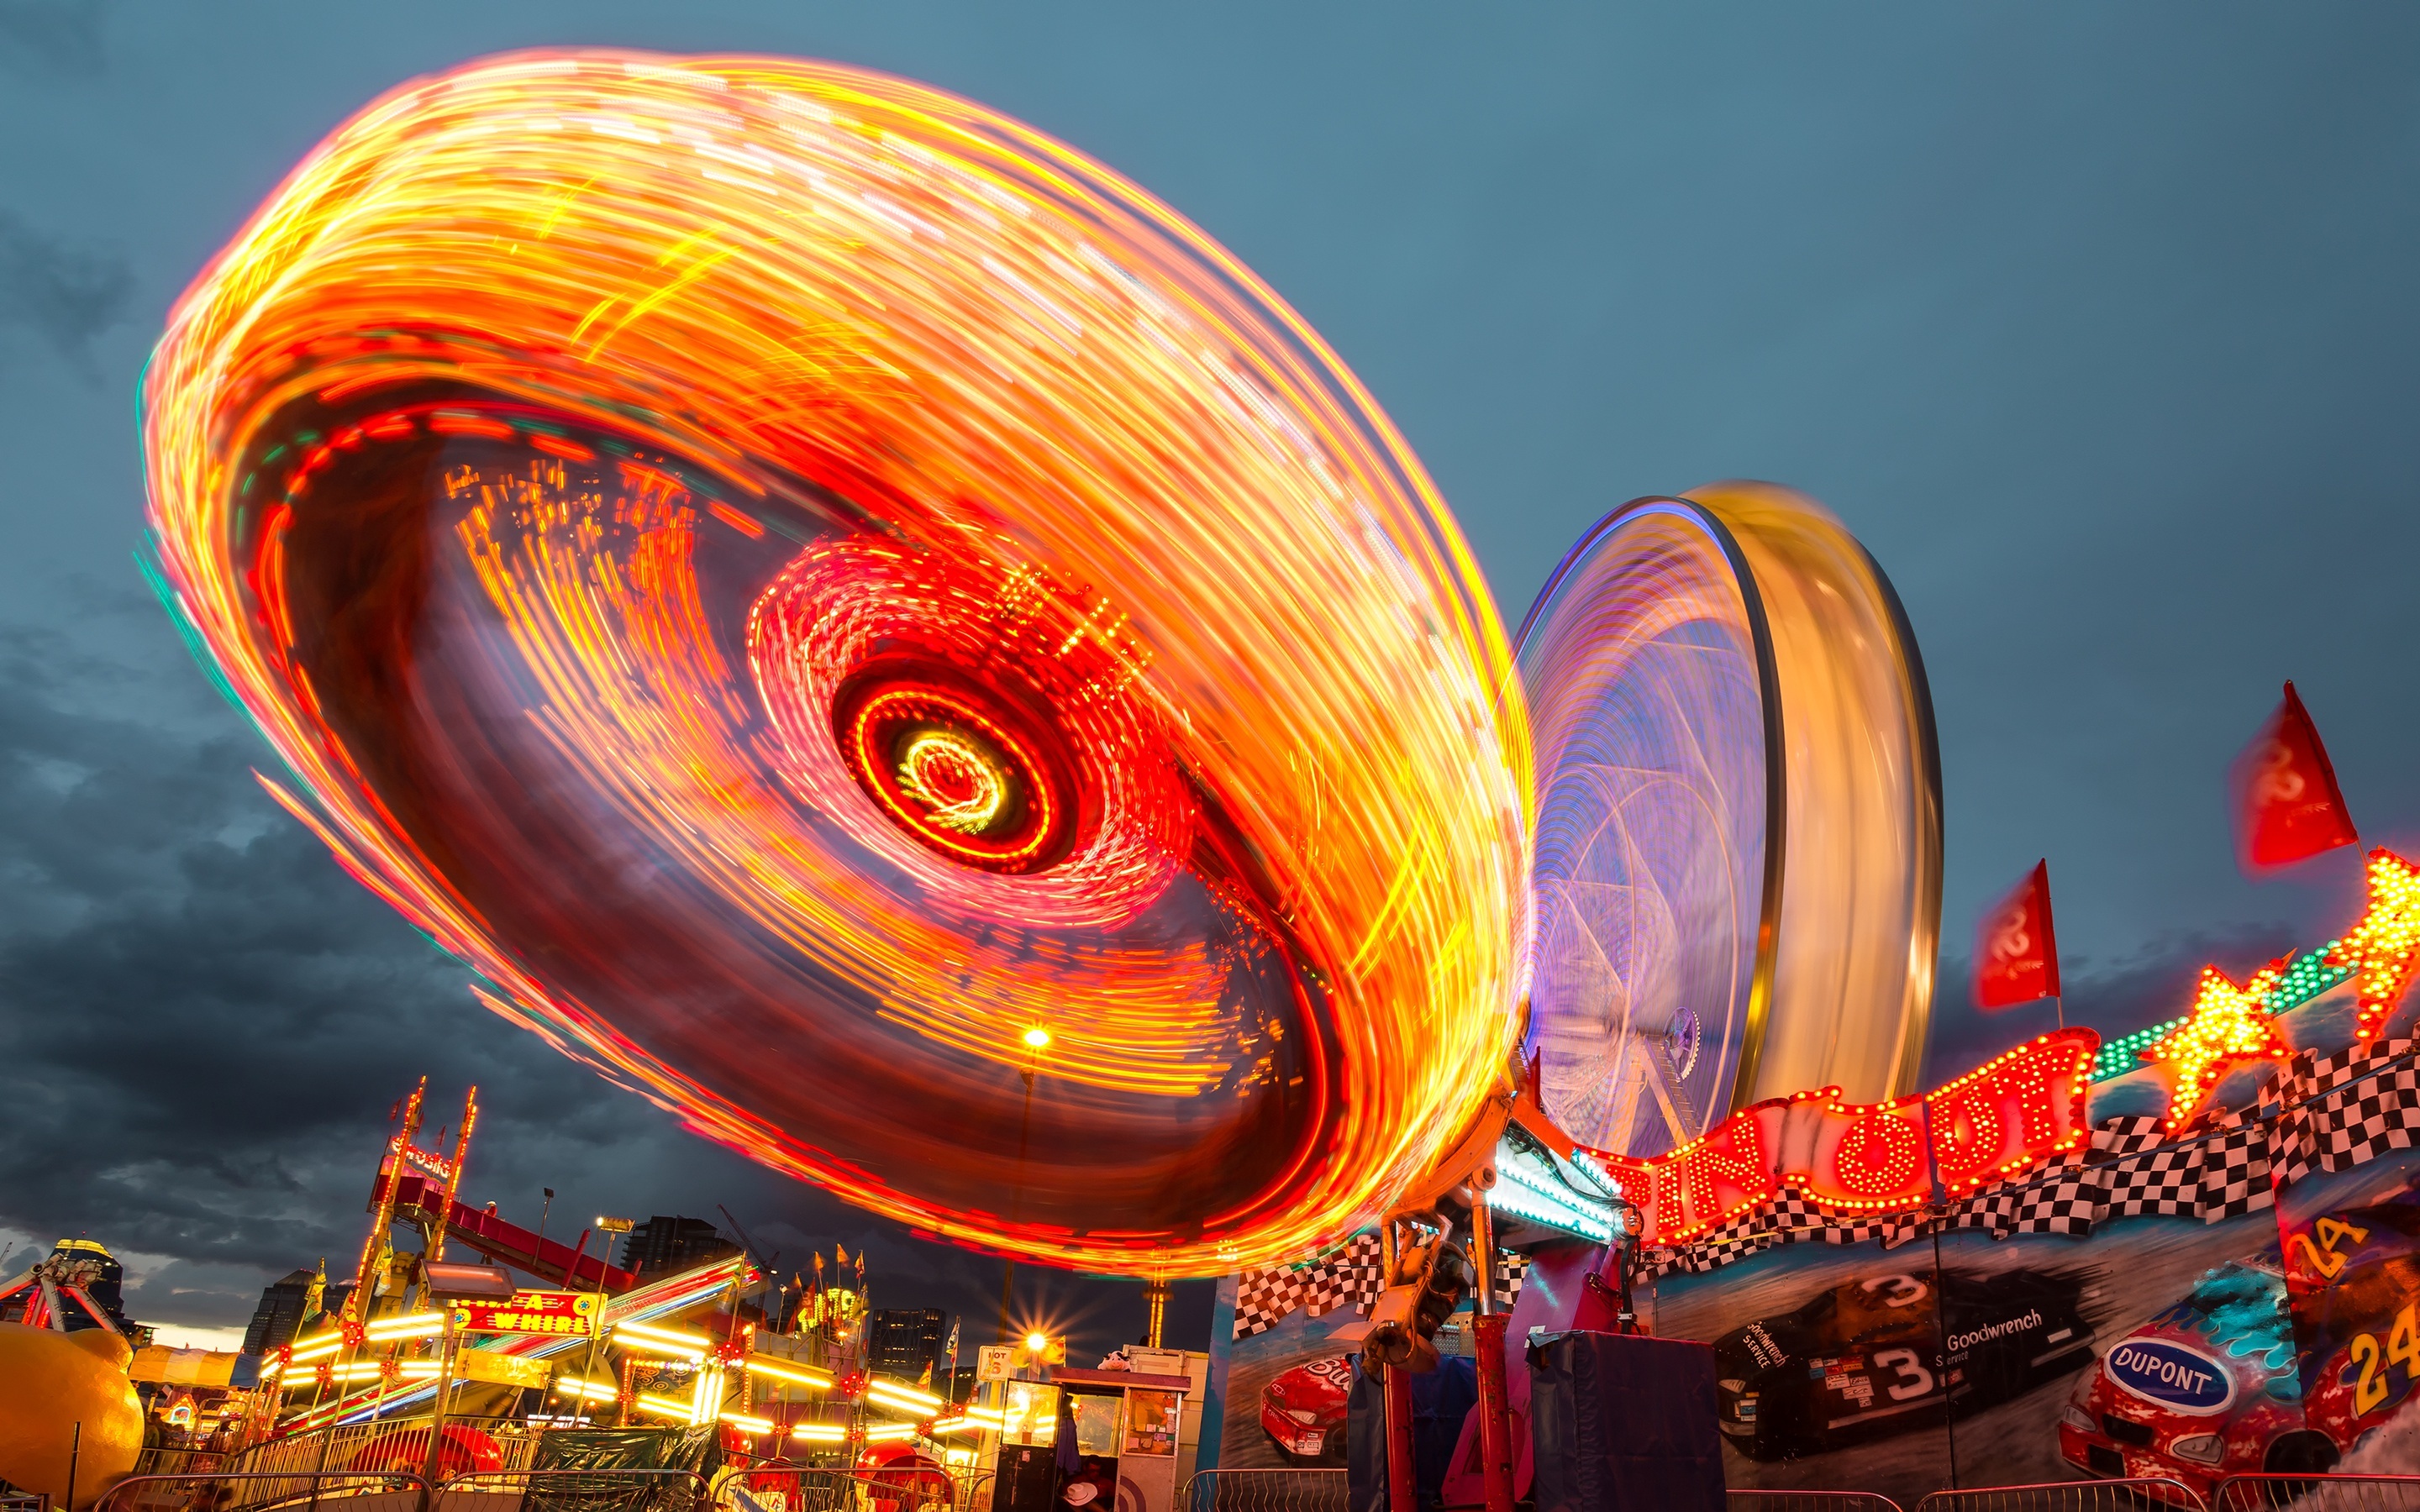
glowing, night, wheel, motion, carnival, amusement park, color, park, ride, spinning, attraction, colorful, blurred, neon, fairground, festival, lights, colors, fun, bright, event, amusement, funfair, fair, entertainment, rotating, exciting, carnival rides, twirling